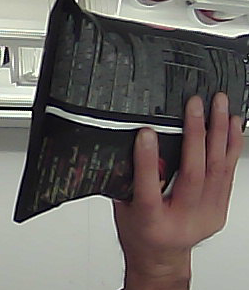
Product: lays_chill